Police Tero F.C.

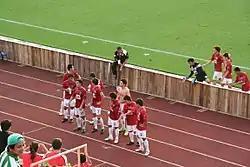

The club's success continued for a few years and culminated with finishing runner-up in the 2002–03 AFC Champions League. The team were put alongside Asian heavyweights Kashima Antlers, Daejeon Citizen, and Shanghai Shenhua in Group A of the 2002–03 AFC Champions League; a group which they would top with 7 points. BEC-Tero Sansana then faced Uzbekistan's Pakhtakor in the semi-final and defeated them 3–2 on aggregate, before losing to Al Ain in the two-legged final, 2–1.